John Turnbull Thomson

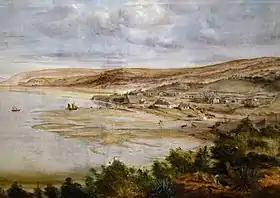
Thomson's painting of Dunedin 1856

Thomson was responsible for the planning of the city of Invercargill in Southland, New Zealand and his mausoleum is in the St. John's Cemetery in Waikiwi, Invercargill. One of the city's major parks is Turnbull Thomson Park. He surveyed many South Island towns prior to development. His descendants have written numerous books which contain authoritative information on his life in New Zealand. Thomson's great-grandson, John Hall-Jones, was a historian specializing in the history of southern New Zealand.